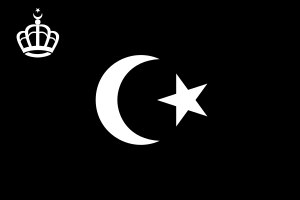
Idris 1. af Libyen
Kong Idris 1.s flag
Idris 1. af Libyen født som Muhammad Idris al-Sanusi var den første og eneste konge af Libyen i perioden 1951-1969.